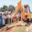
Label: tractor